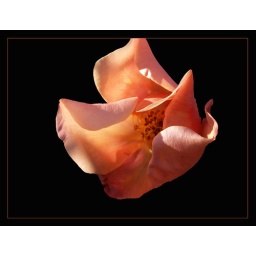
This rose is almost always in flower just opposite the exit into the shop.